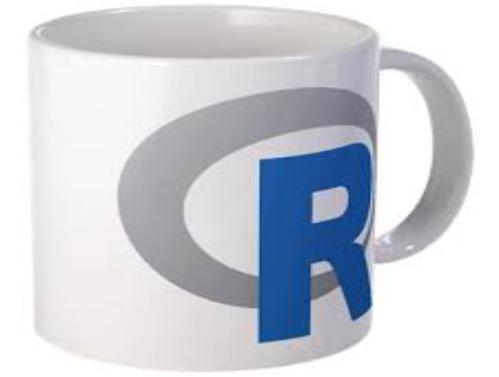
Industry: Clothes